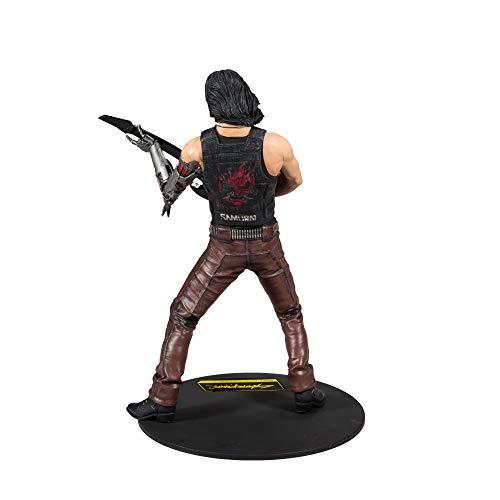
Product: McFarlane Toys Cyberpunk 2077 12-inch Scale Johnny Silverhand Deluxe Figure
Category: Toys & Games | Toy Figures & Playsets | Action Figures
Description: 12-Inch scale figure comes with a base and Johnny’s Guitar.
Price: $39.99
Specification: ProductDimensions:3x2.5x12inches|ItemWeight:8.6ounces|ShippingWeight:8.6ounces(Viewshippingratesandpolicies)|ASIN:B081HZYT5D|Itemmodelnumber:13526-8|Manufacturerrecommendedage:12yearsandup